Alonzo Victor Lewis

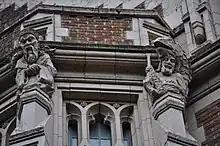
"Chinese teacher (Confucius)" and "Fish teacher", two of the 44 works by Lewis adorning the University of Washington's Miller Hall, originally Education Hall (1922).

Alonzo Victor Lewis (1886–1946) was an American artist. He is primarily known for public sculptures in the State of Washington; he also painted in the Impressionist style.